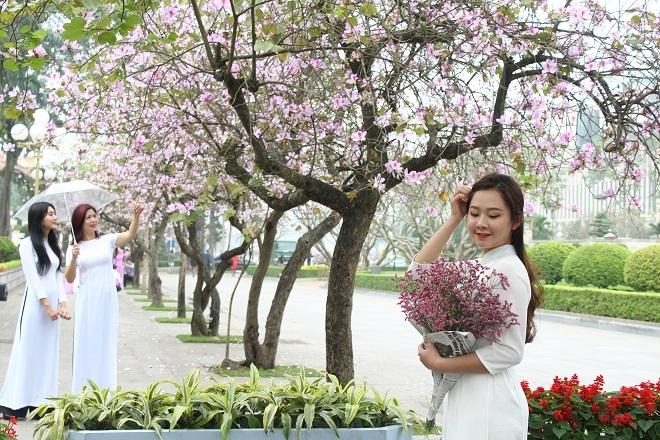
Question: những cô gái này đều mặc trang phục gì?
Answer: những cô gái này đều mặc áo dài trắng